Newport Public Library

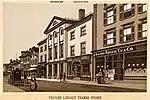
The library's first home on Thames St

The library's first location was the Rhode Island Union Bank building on Thames Street. In 1914, it moved to the Edward King House, and in October 1968, it relocated to its current building on Spring Street.